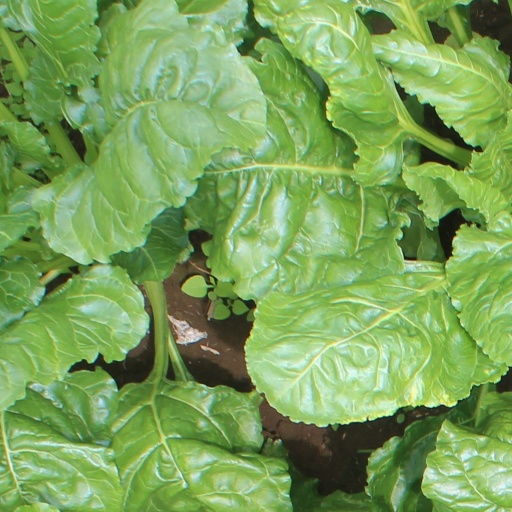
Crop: sugar beet